Seabury-Western Theological Seminary

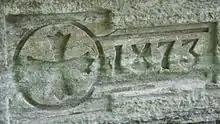
Cornerstone of Seabury Divinity Hall in Faribault, Minnesota

Seabury-Western was formed in 1933 by a merger of Western Theological Seminary of Evanston (founded in 1883 in Chicago), and Seabury Divinity School of Faribault, Minnesota (founded in 1858). The new seminary endeavored to hold in tension the "High Church" and "Low Church" identities of its predecessors. However, for most of its history, SWTS occupied a place within Anglican churchmanship akin to that of the General Theological Seminary in New York: a liturgical bent toward Anglo-Catholic practices and an acceptance of modern theology and social tolerance.